Guðrøðr Óláfsson

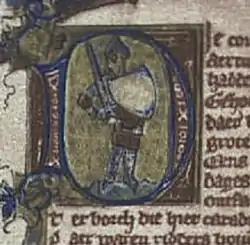
Fourteenth-century depiction of Fergus, Lord of Galloway as he is depicted in Leiden University Library Letterkunde 191 ("Roman van Ferguut")

Although the "Chronicle of Mann" portrays Óláfr's reign as one of tranquillity, a more accurate evaluation of his reign may be that he adeptly managed to navigate an uncertain political climate. By the mid-part of the twelfth century, however, the ageing king's realm may well have begun to buckle under the strain, as perhaps evidenced by the depredations wrought on the Scottish mainland by Óláfr's leading ecclesiast, Wimund, Bishop of the Isles. Confirmation of Óláfr's concern over the royal succession may well be preserved by the "Chronicle of Mann", which states that Guðrøðr journeyed to the court of Ingi Haraldsson, King of Norway in 1152, where Guðrøðr rendered homage to the Norwegian king, and seemingly secured recognition of the royal inheritance of the Isles. According to Robert's "Chronica", the kings of the Isles owed the kings of Norway a tribute of ten gold marks upon the accession of a new Norwegian king. This statement could indicate that Guðrøðr rendered Ingi such a payment upon his visit to the Norwegian court in 1152.